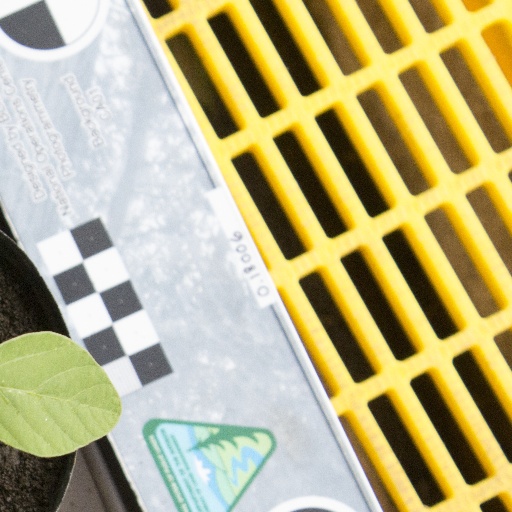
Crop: soybean